C2orf74

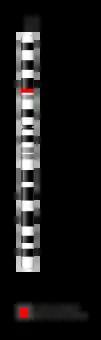
Chromosomal location of C2orf74. Image made using NCBI Genome Decorator Page

C2orf74, also known as LOC339804, is a protein encoding gene located on the short arm of chromosome 2 near position 15 (2p15). Isoform 1 of the gene is 19,713 base pairs long. C2orf74 has orthologs in 135 different species, including primarily placental mammals and some marsupials.